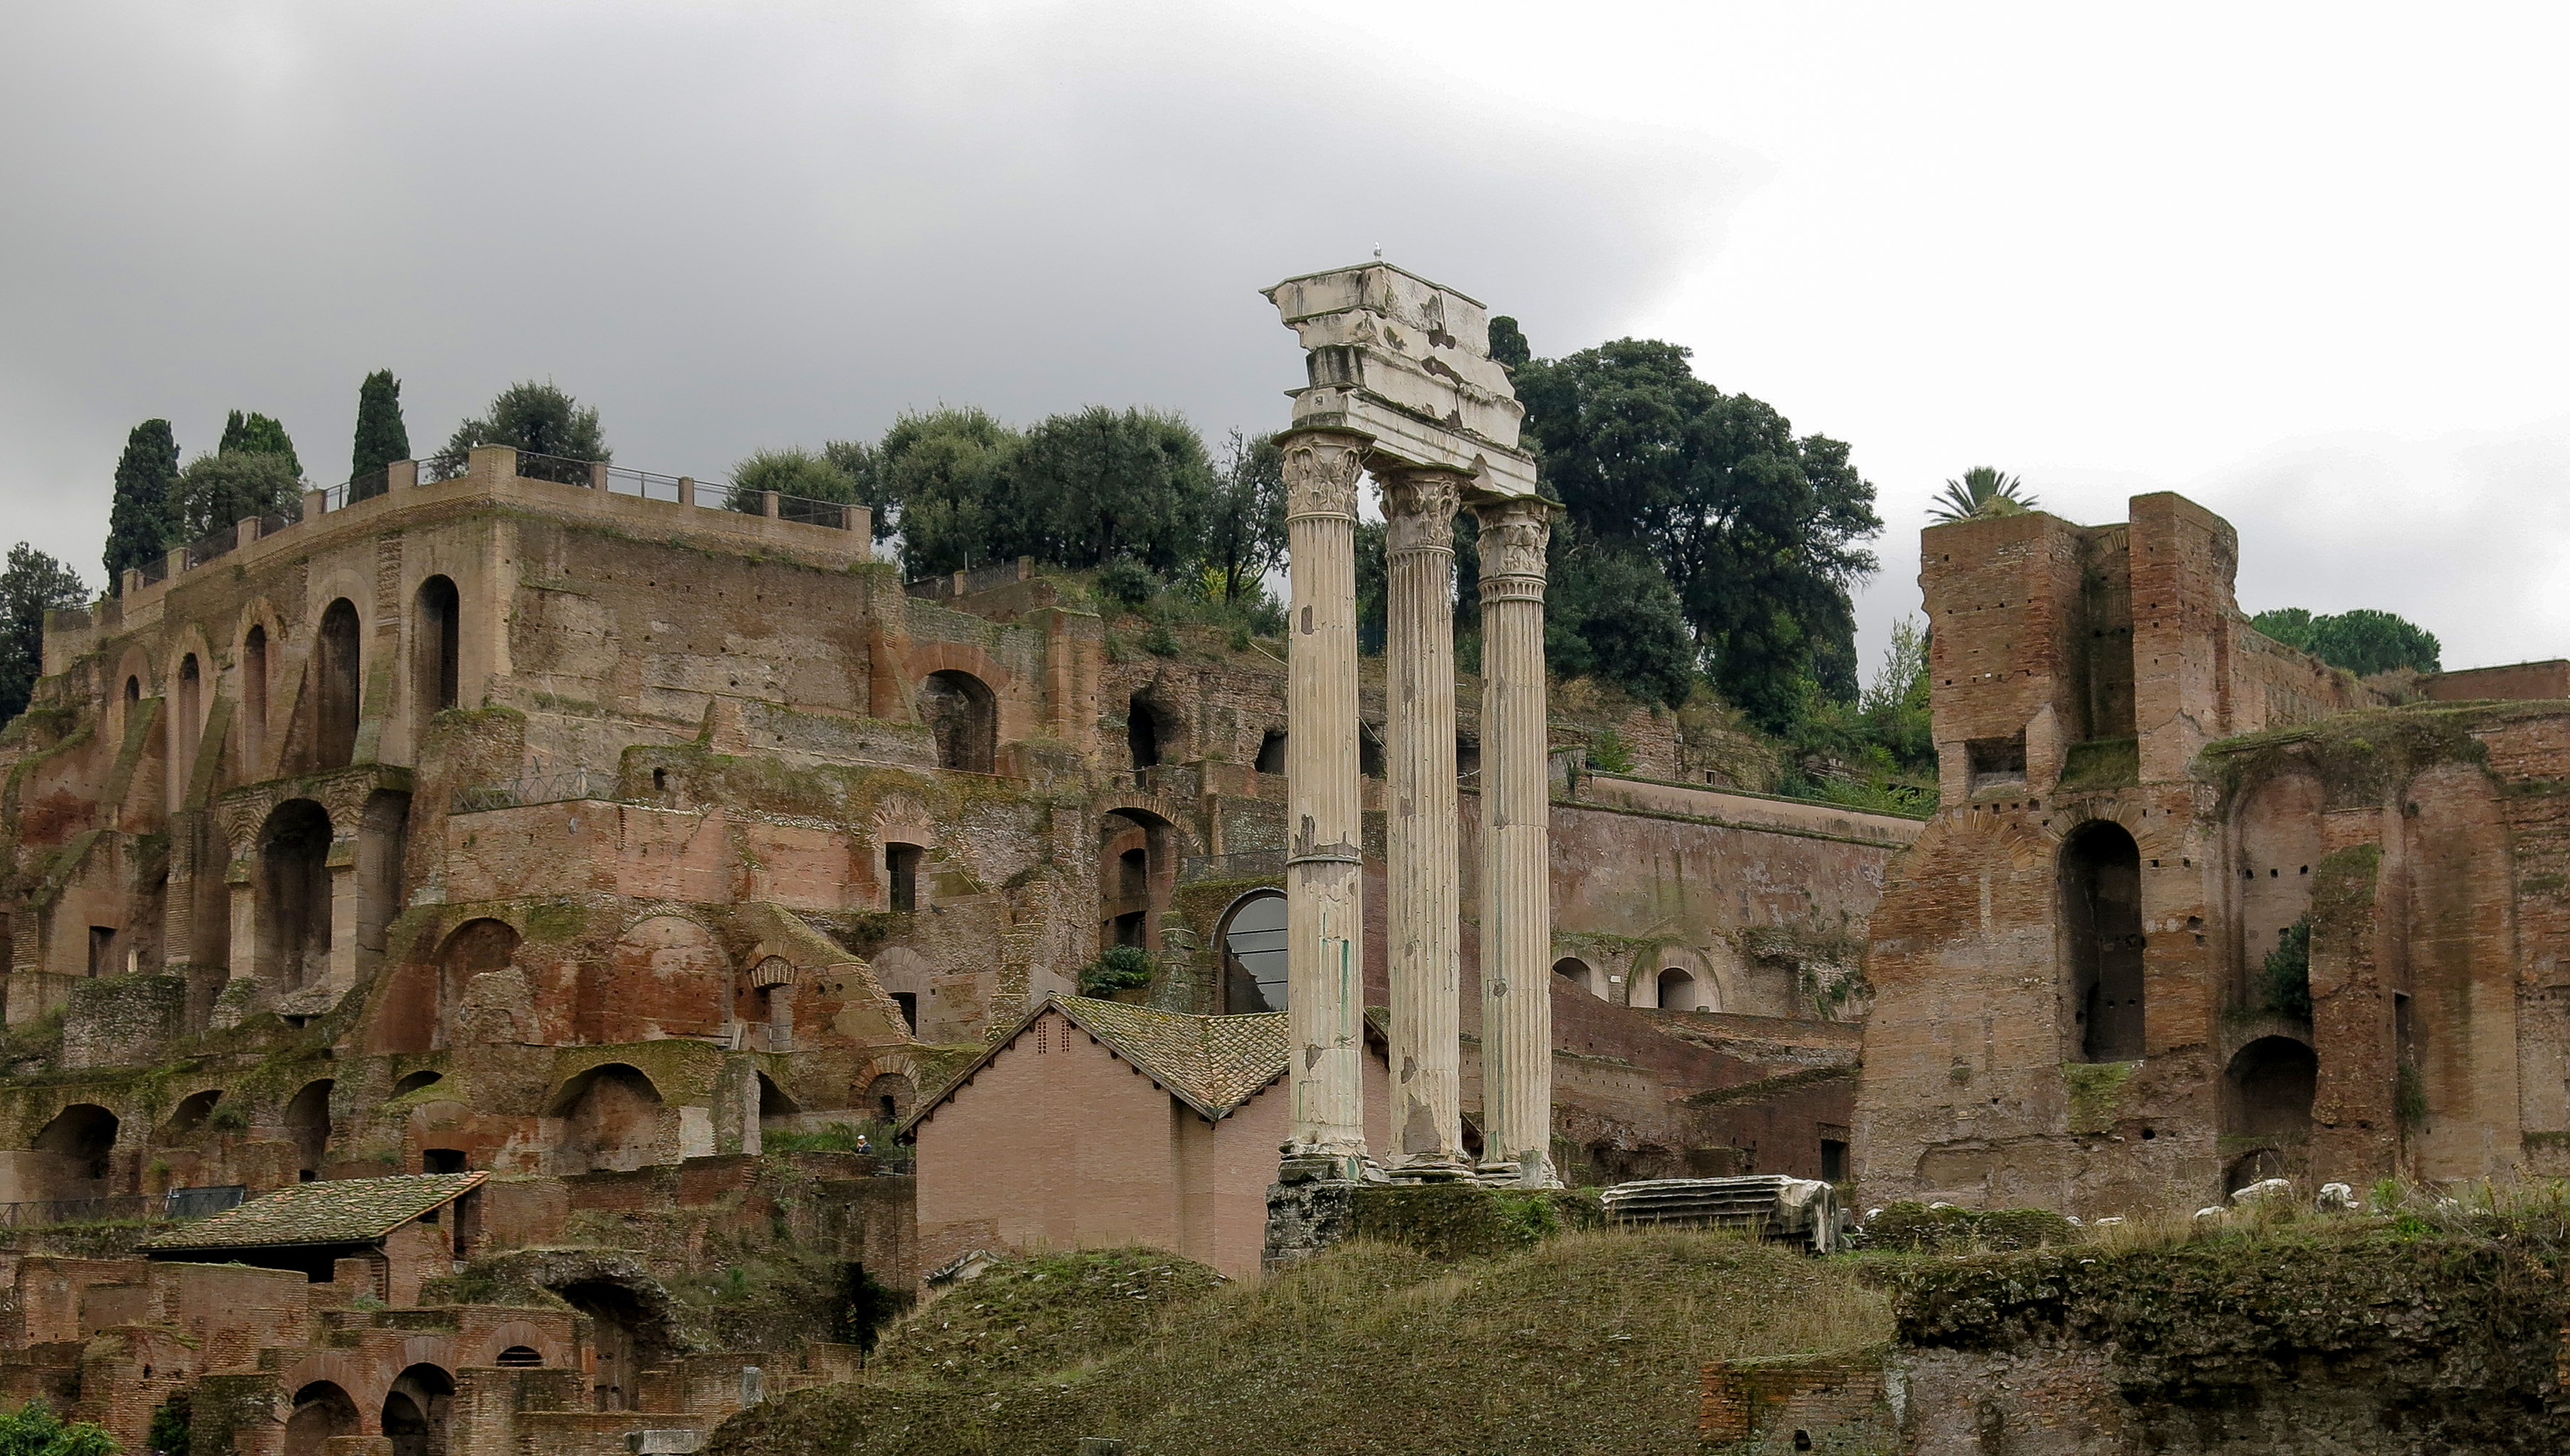
rome, rock, sky, house, building, old, stone, monument, arch, broken, castle, landmark, abandoned, ruin, temple, ruins, history, ancient history, ancient roman architecture, historic site, archaeological site, architecture, ancient rome, medieval architecture, unesco world heritage site